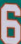
Number: 6